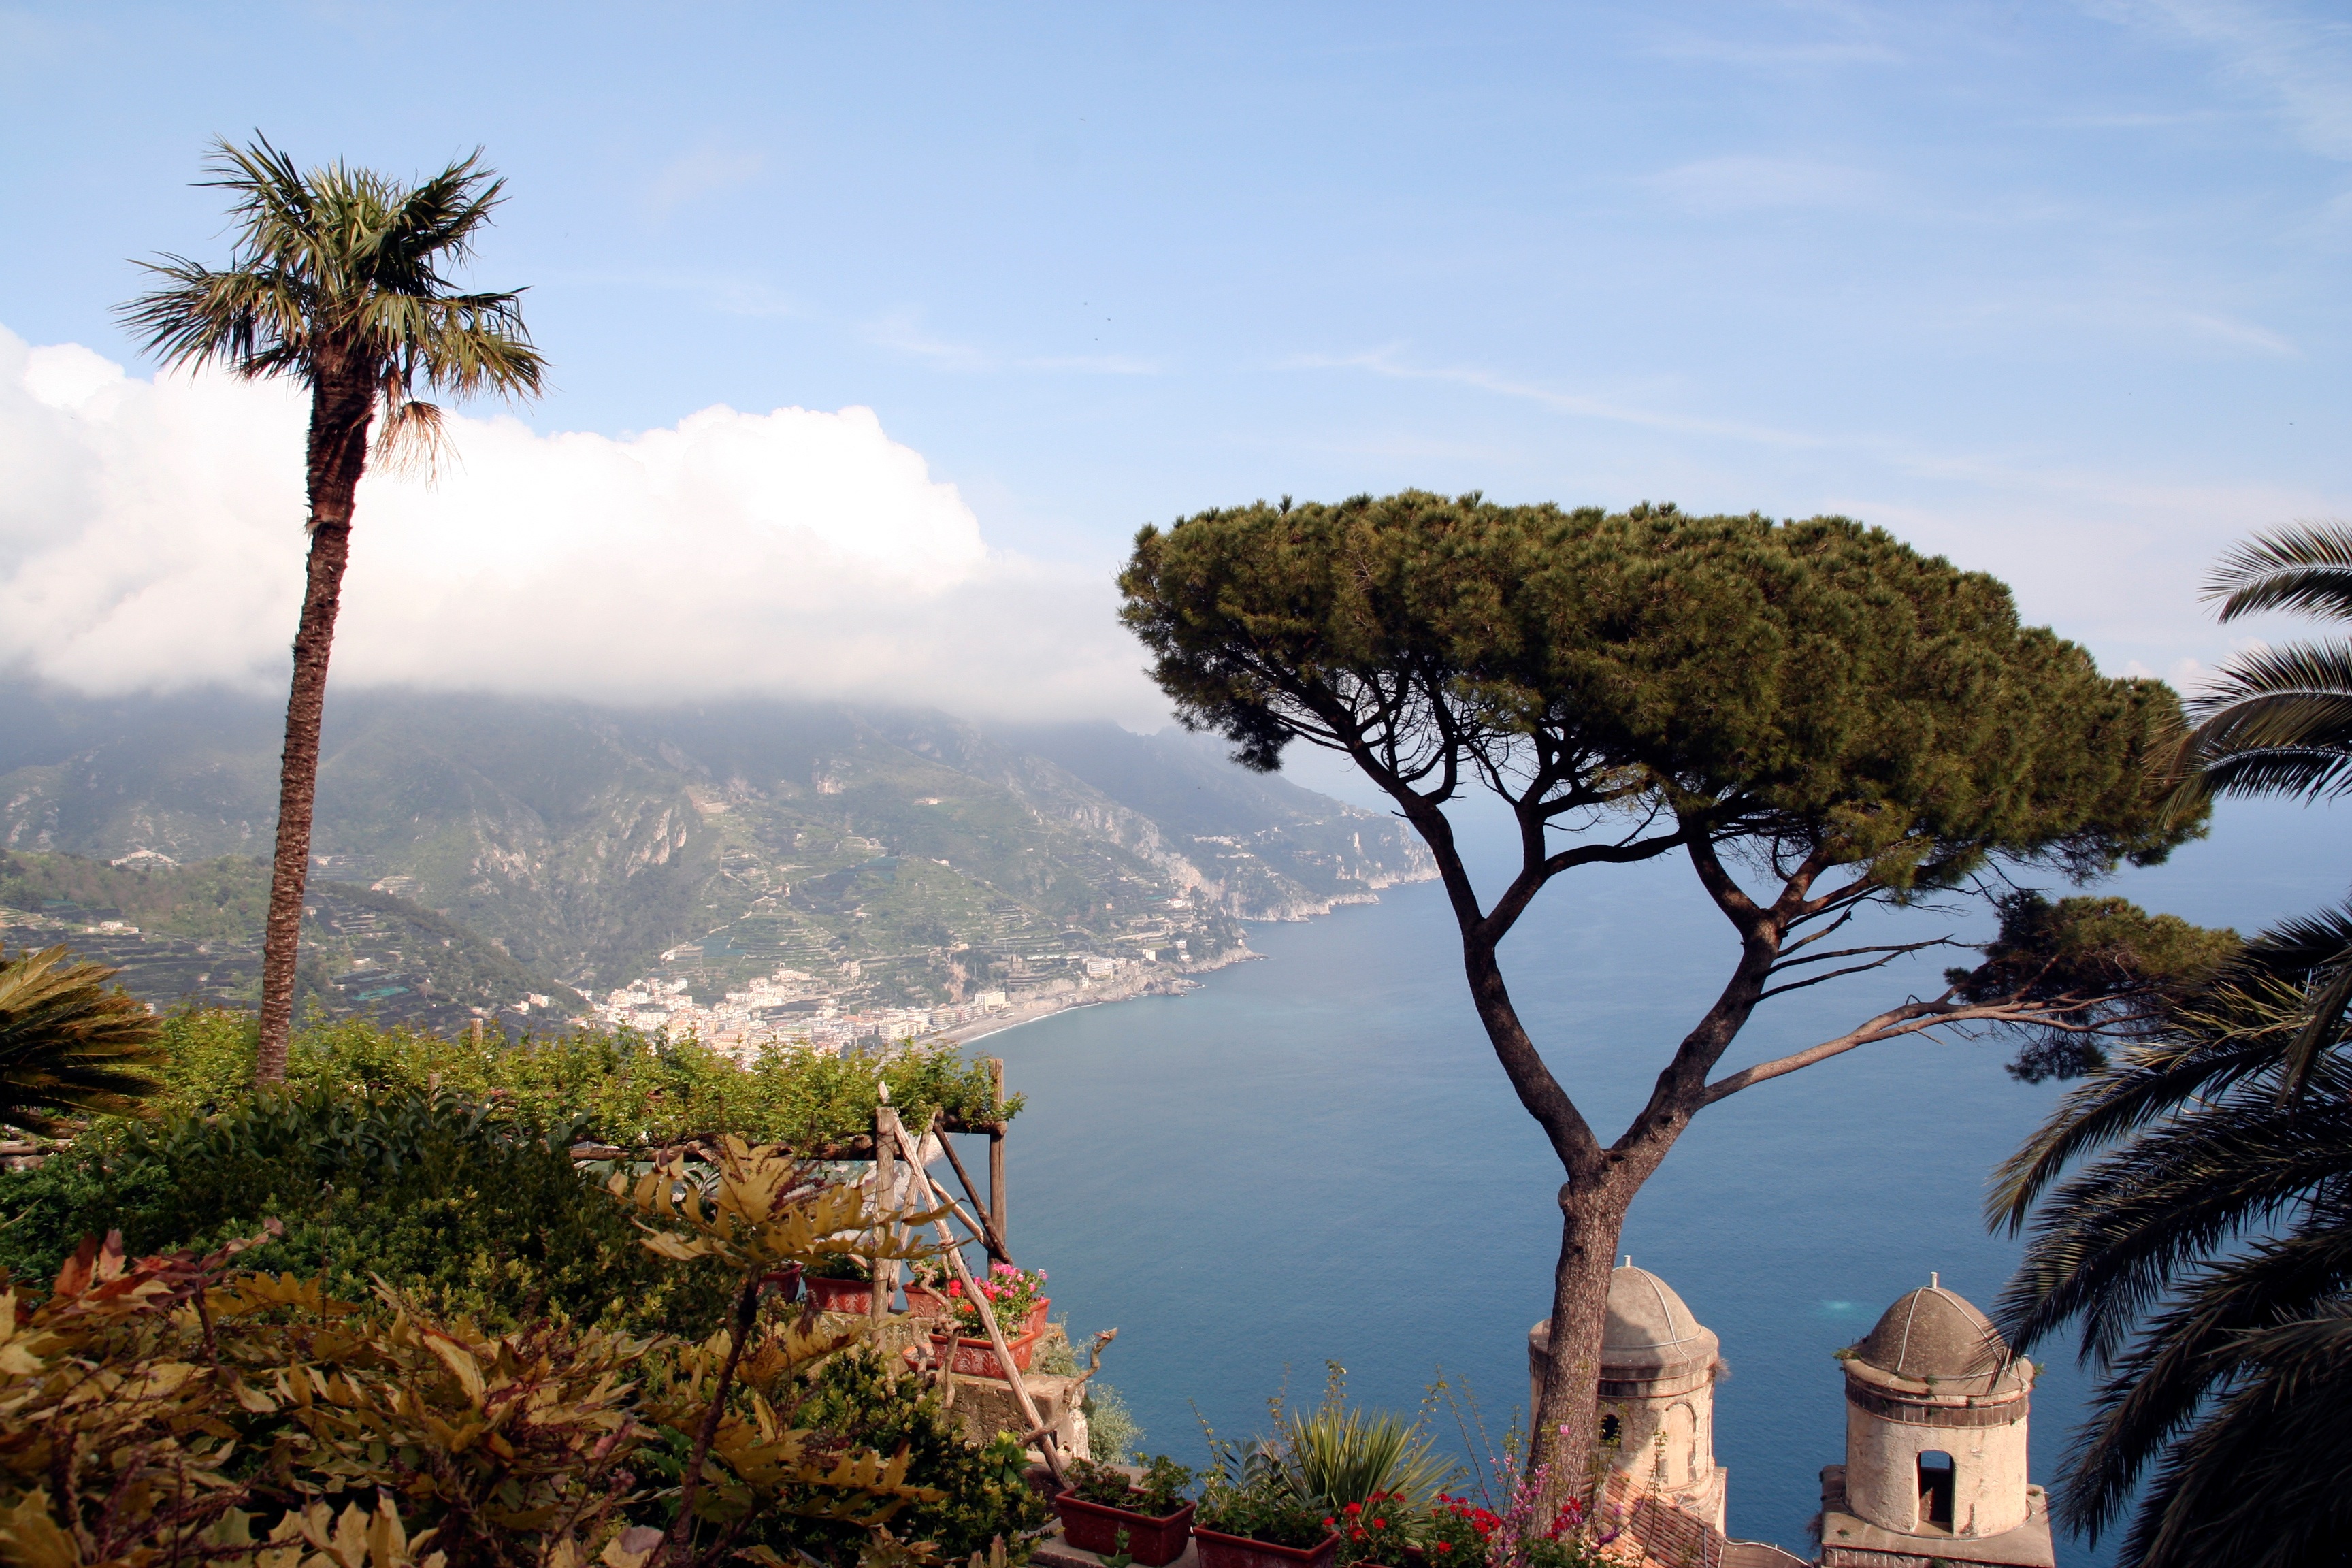
landscape, sea, coast, tree, mountain, plant, hill, flower, lake, view, vacation, cliff, italy, tourism, amalfi, amalfi coast, woody plant, arecales, palm family, ravello